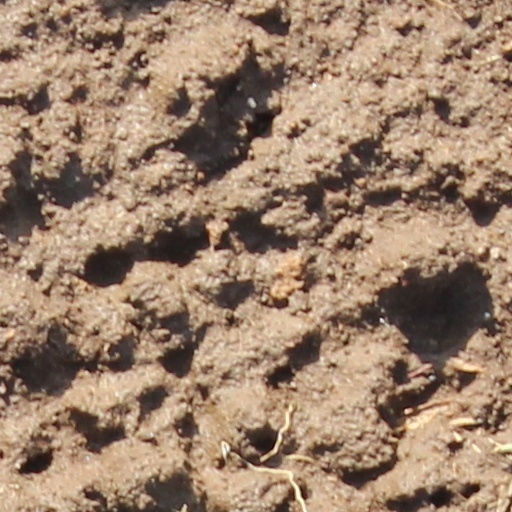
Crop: wheat